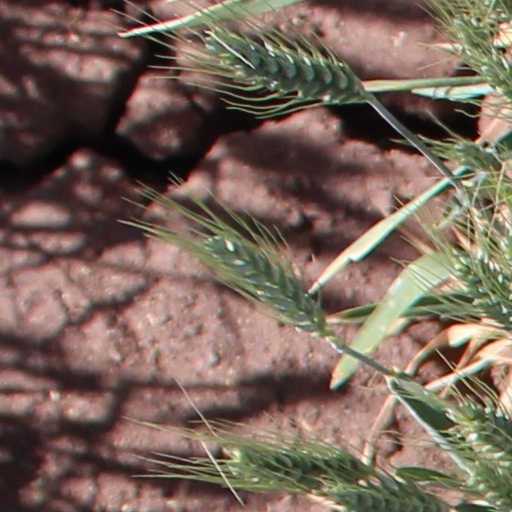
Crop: wheat